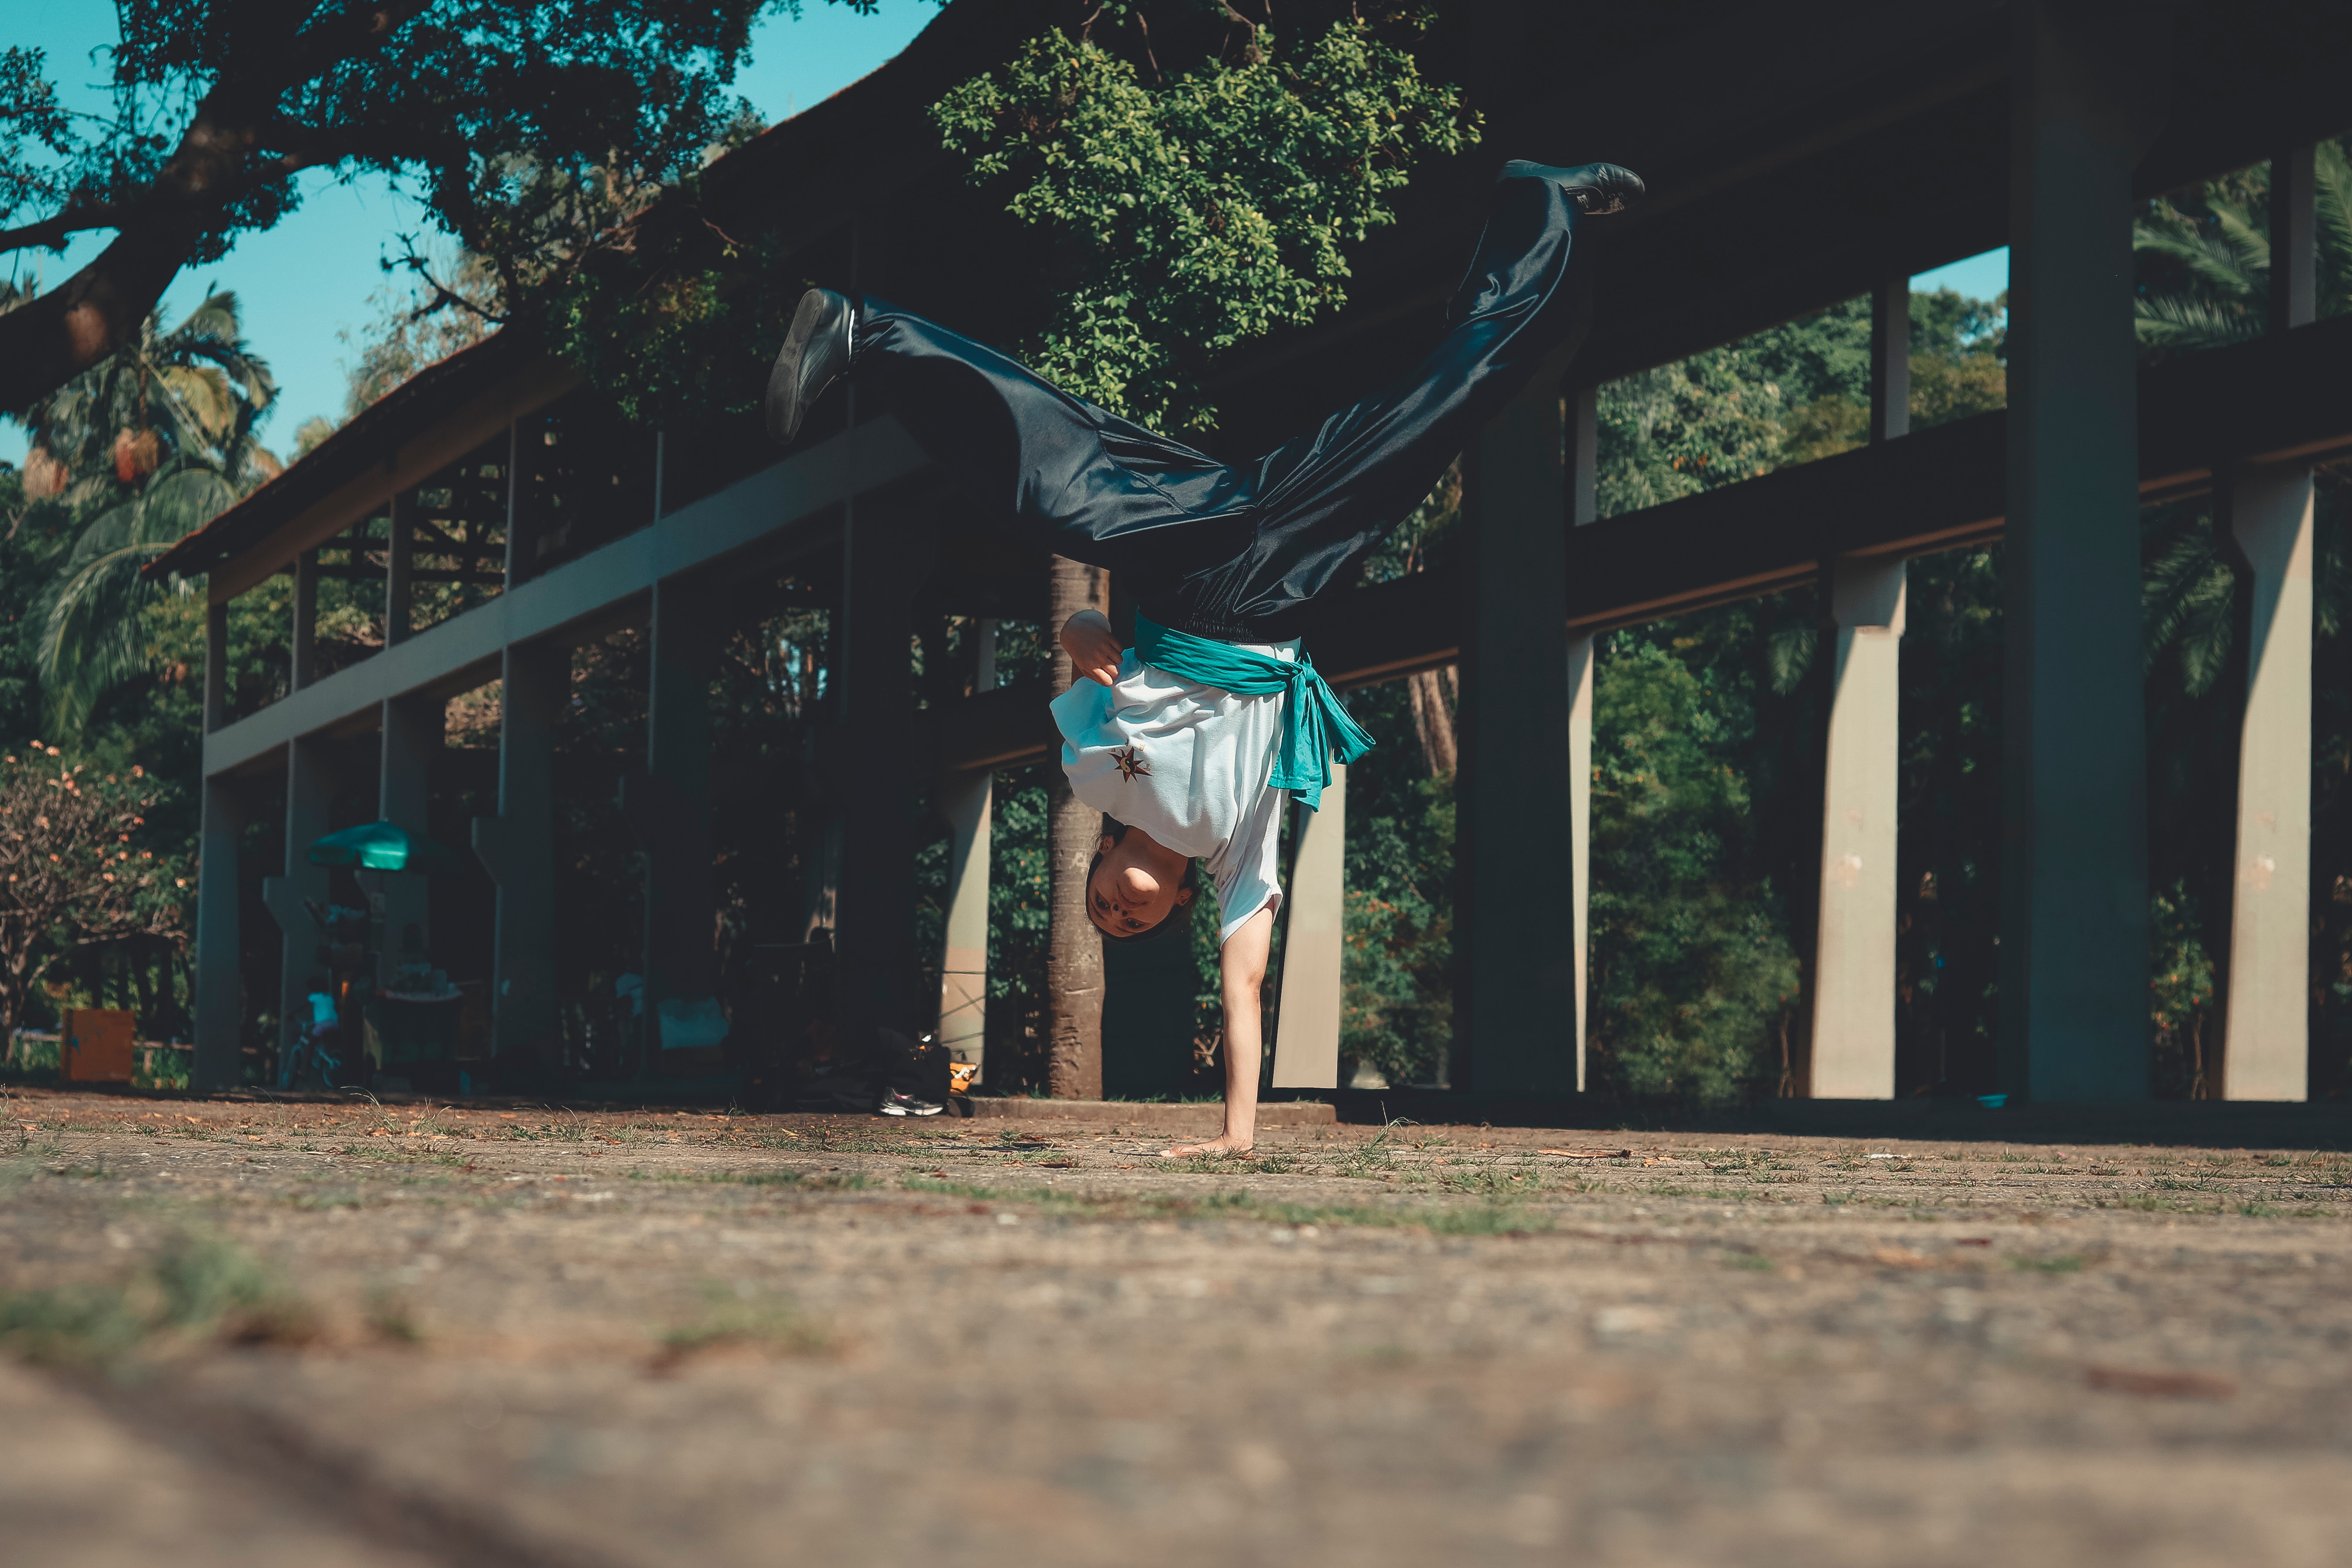
photograph, green, tree, snapshot, sky, adaptation, photography, leisure, plant, street, landscape, house, forest, road, Tints and shades, sitting, night, city